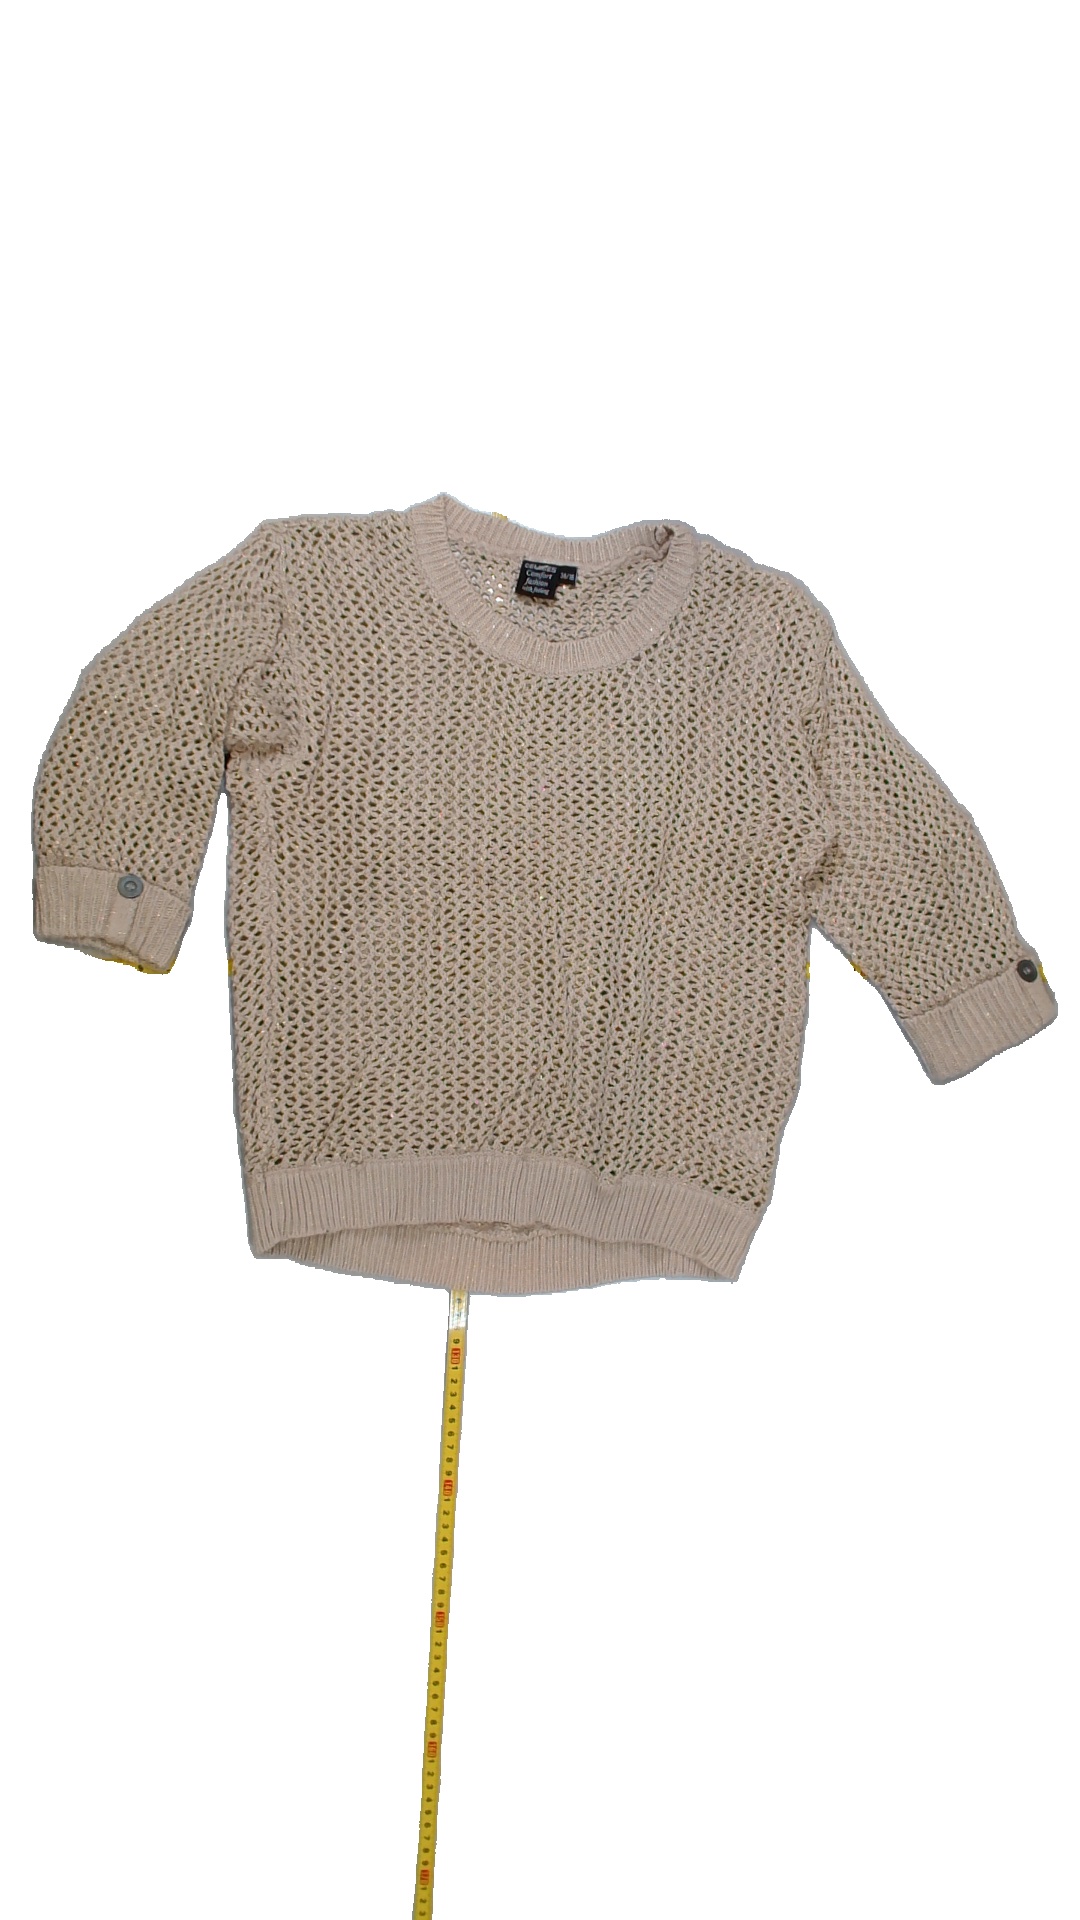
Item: Sweater (Ladies)
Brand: Cellbes
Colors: Beige
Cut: C-collar, Regular
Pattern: Glitter
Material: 100%cotton
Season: All
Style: No trend
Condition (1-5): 2
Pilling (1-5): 5
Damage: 1
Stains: No
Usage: Export
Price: <50